Norm Abram

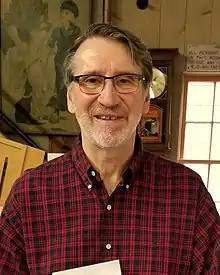
Abram in 2019

Norm Abram (born October 3, 1949) is an American carpenter, writer, and television host best known for his work on the PBS television programs "This Old House" and "The New Yankee Workshop". He is a Master carpenter and has published several books and articles about the craft.